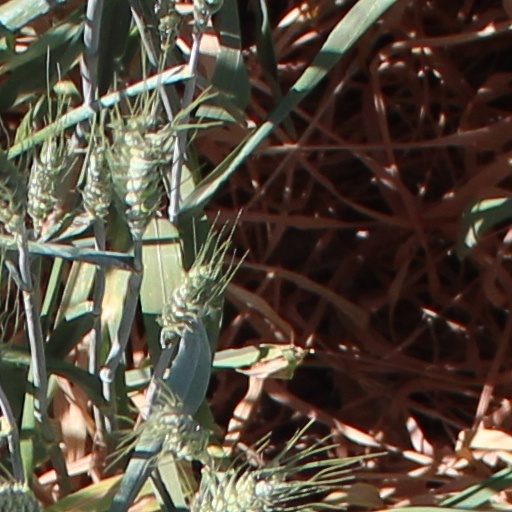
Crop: wheat